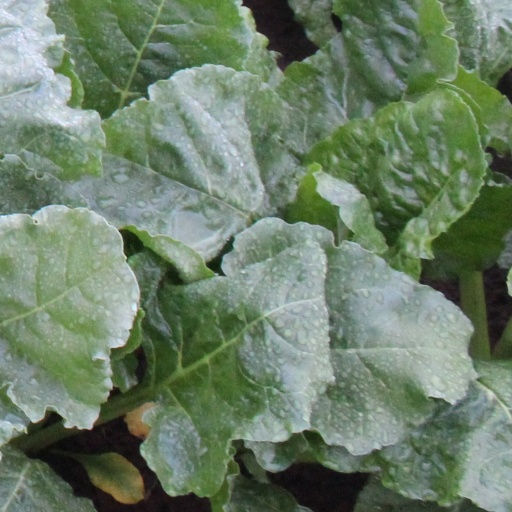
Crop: sugar beet